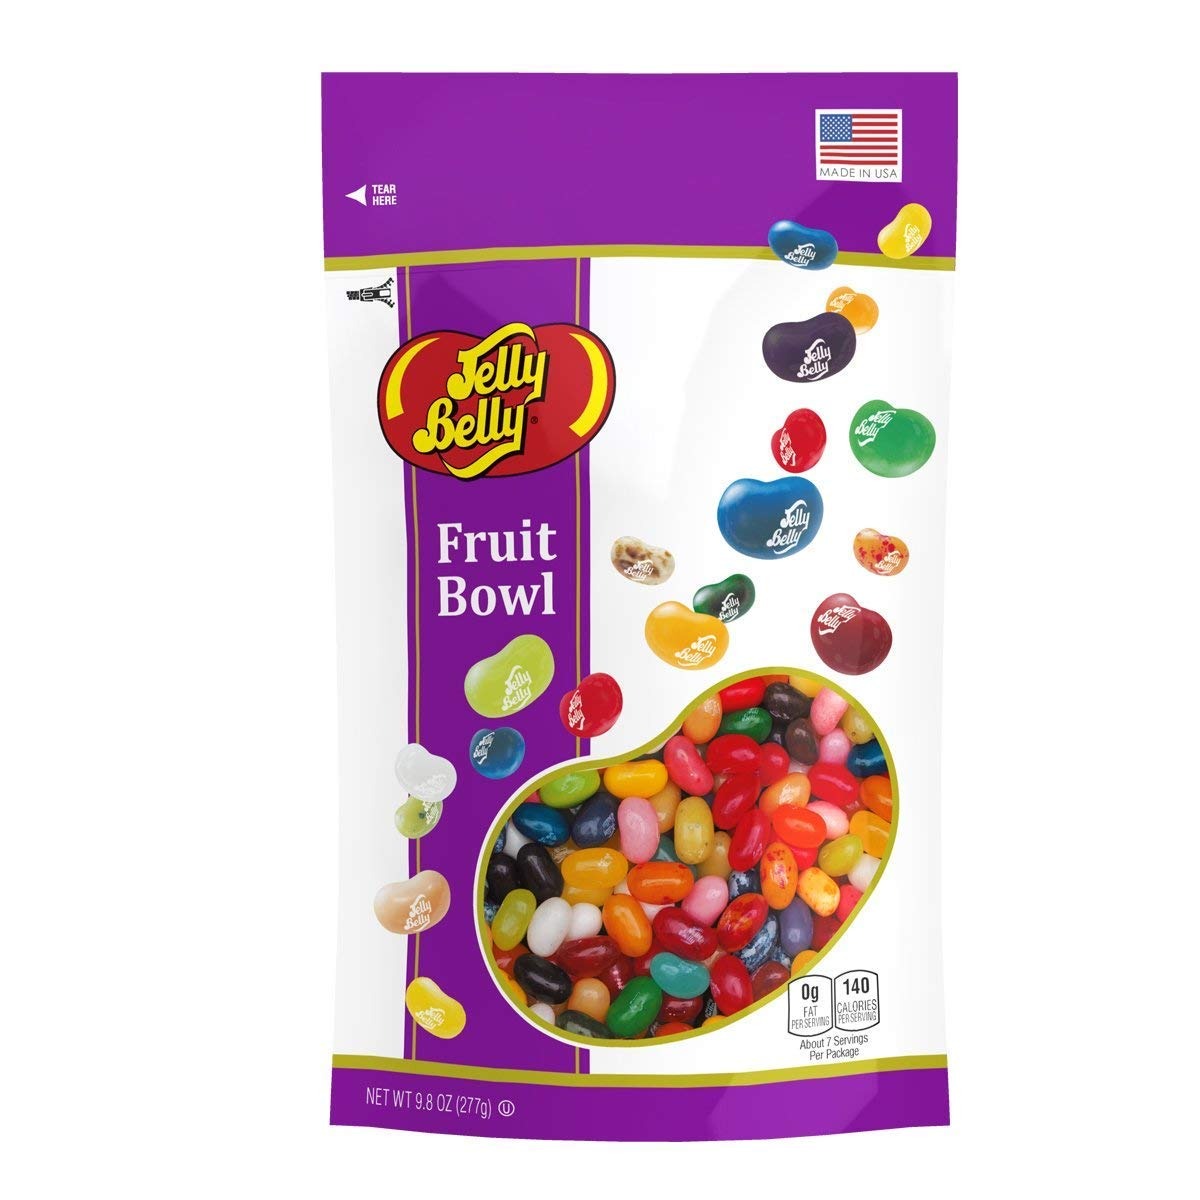
Item Name: Jelly Belly Fruit Bowl Jelly Beans, Assorted Fruit Flavors, 9.8-oz
Bullet Point 1: Fruit Bowl Jelly Beans have true-to-life, juicy flavor
Bullet Point 2: Includes 16 popular fruit flavors
Bullet Point 3: Eat them one by one or get creative with Jelly Belly Recipes
Bullet Point 4: Contains 4 calories per jelly bean
Bullet Point 5: Vegetarian and free of gluten, peanuts, dairy and fat
Value: 9.8
Unit: Ounce

Price: 7.99